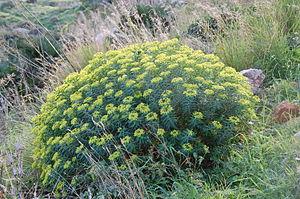
L’Euphorbe arborescente est une plante vivace de la famille des Euphorbiacées, commune sur le portour méditerranéen.